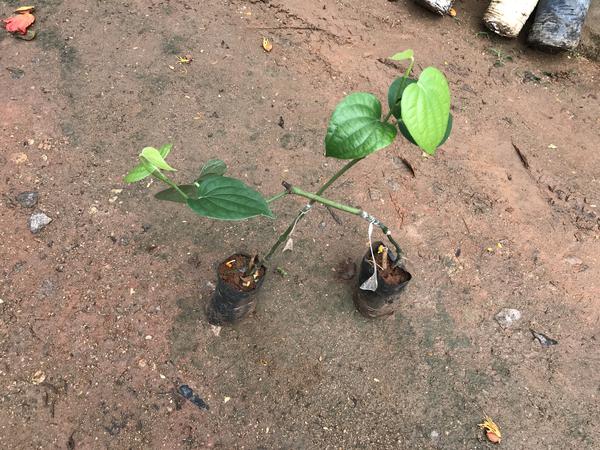
Plant: Pepper